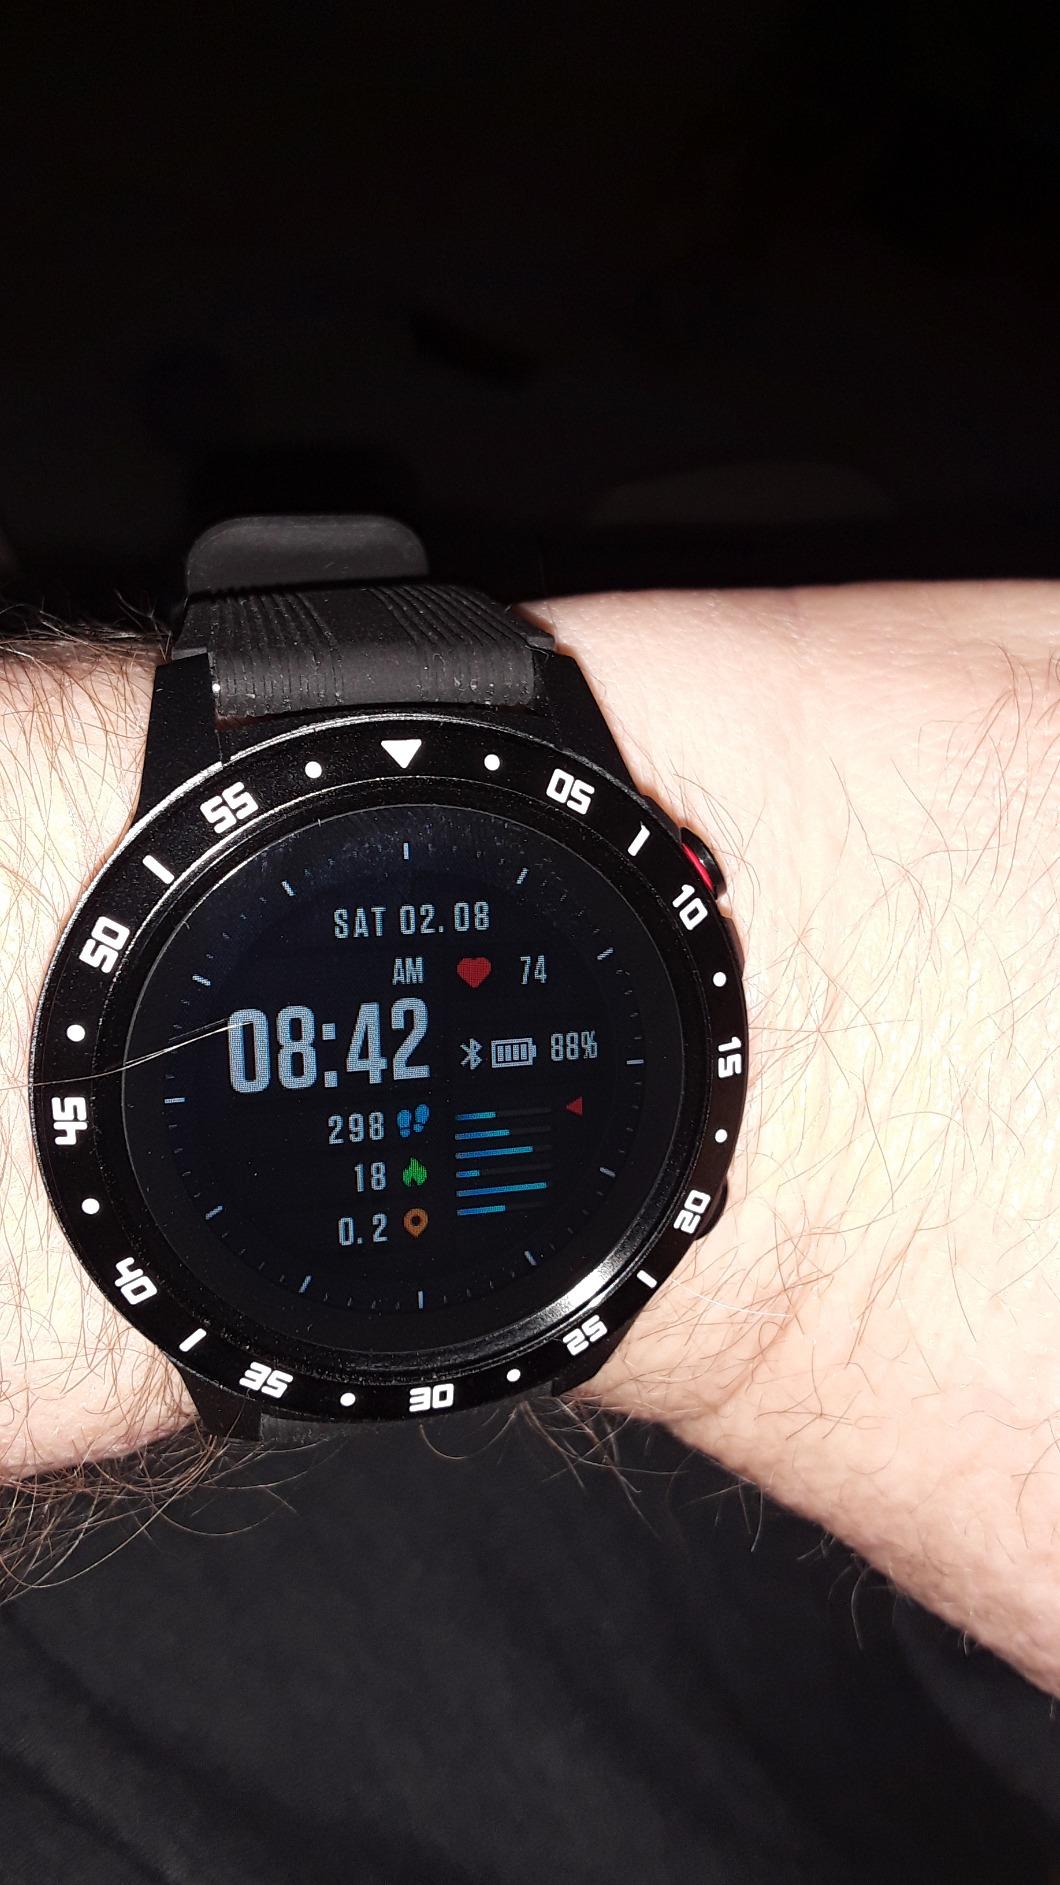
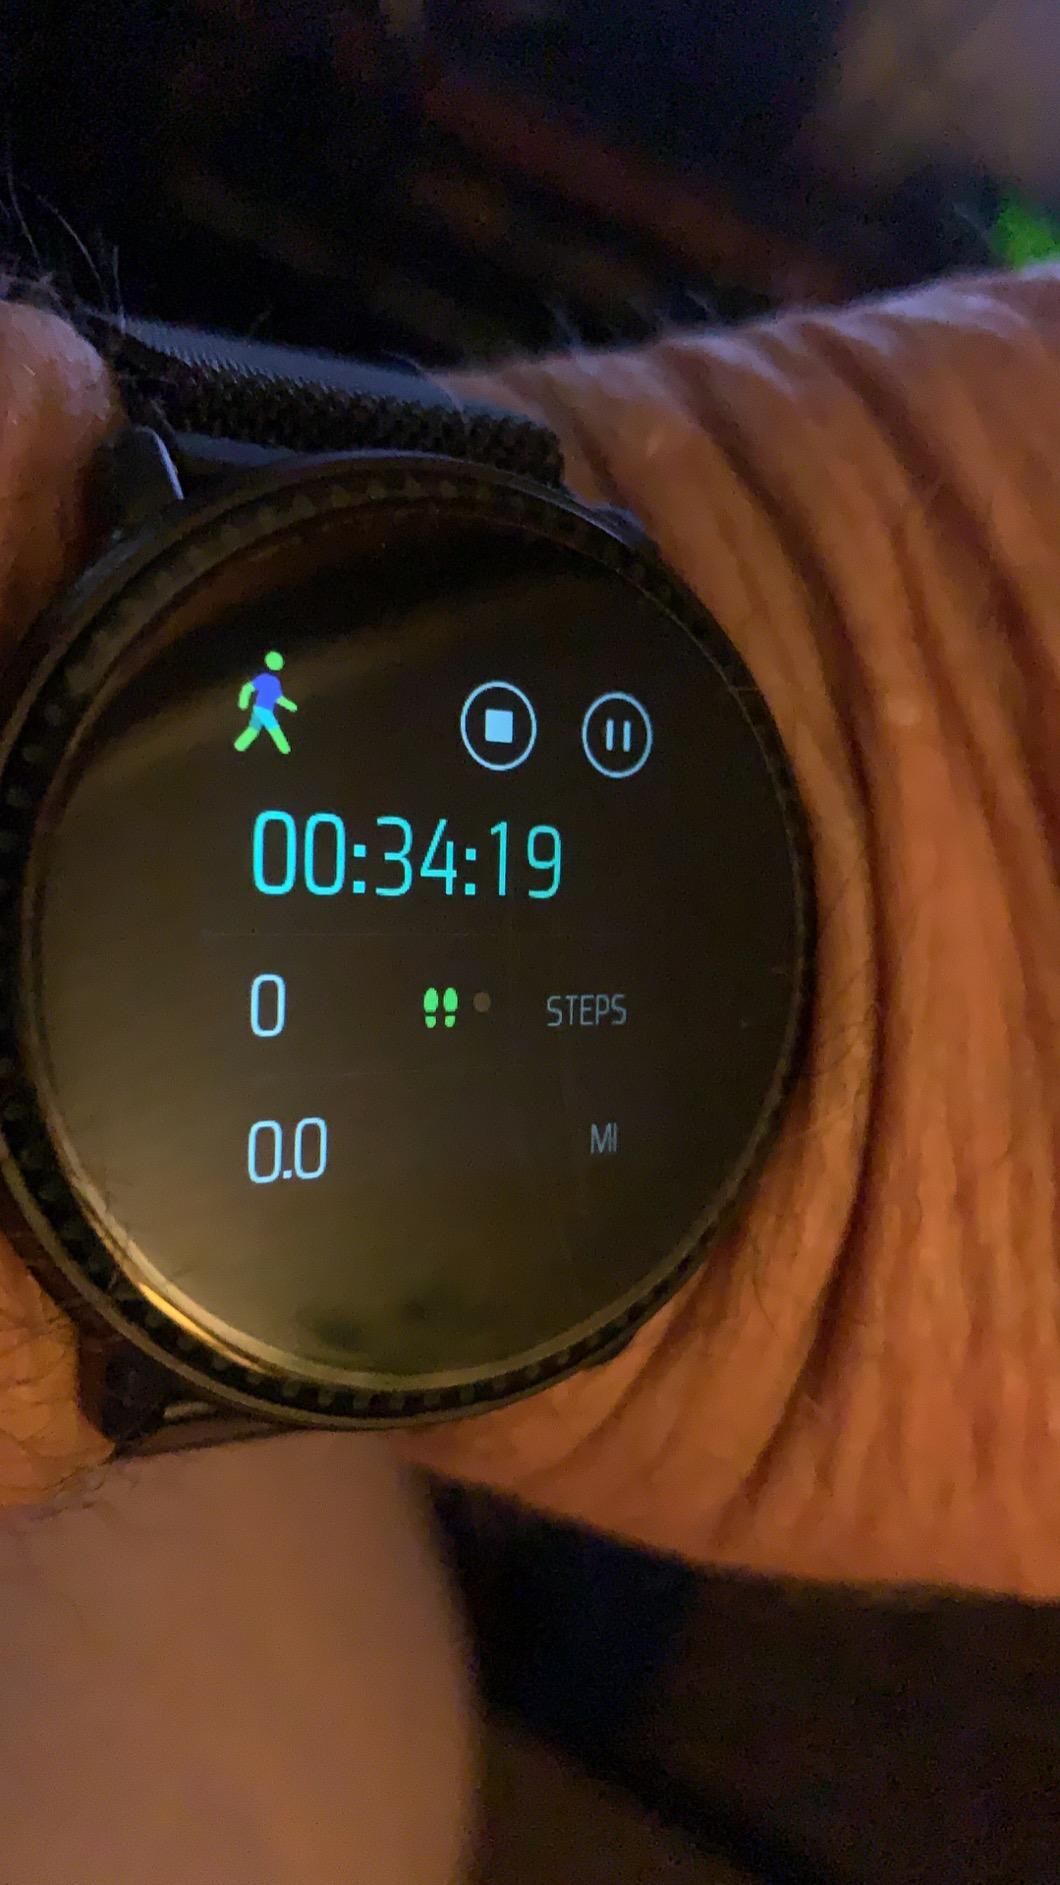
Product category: smartwatch
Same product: no